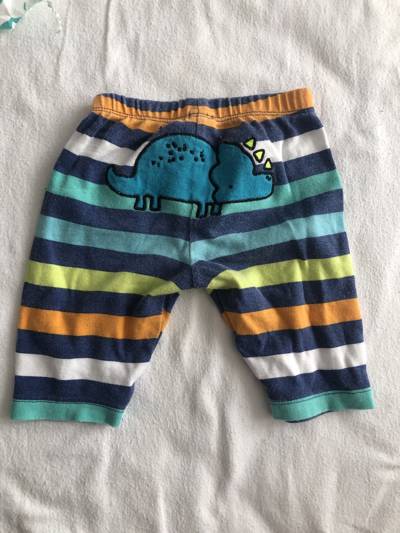
Waste category: clothes